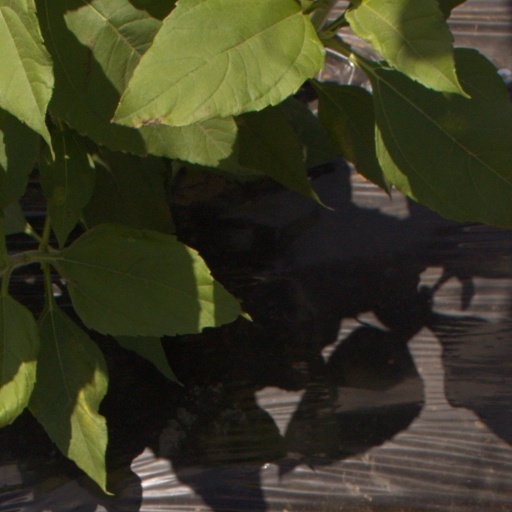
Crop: Jerusalem artichoke